Wichita, Kansas

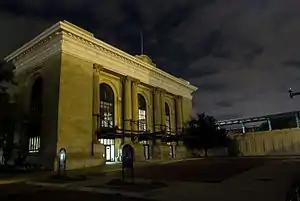
Union Station, Wichita's former passenger rail station (2009)

With over 50,000 students, Wichita USD 259 is the largest school district in Kansas. It operates more than 90 schools in the city including 12 high schools, 16 middle schools, 61 elementary schools, and more than a dozen special schools and programs. Outlying portions of Wichita lie within suburban public unified school districts including Andover USD 385, Circle USD 375, Derby USD 260, Goddard USD 265, Haysville USD 261, Maize USD 266, and Valley Center USD 262. Some of these schools, despite being in other school districts, are within the Wichita city limits.